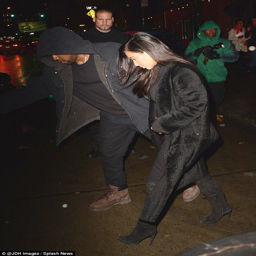
date night : on saturday the couple took a stroll after a long spell apart